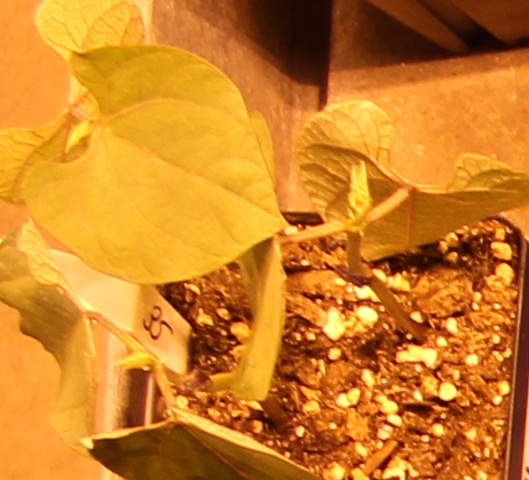
Label: Blackbean